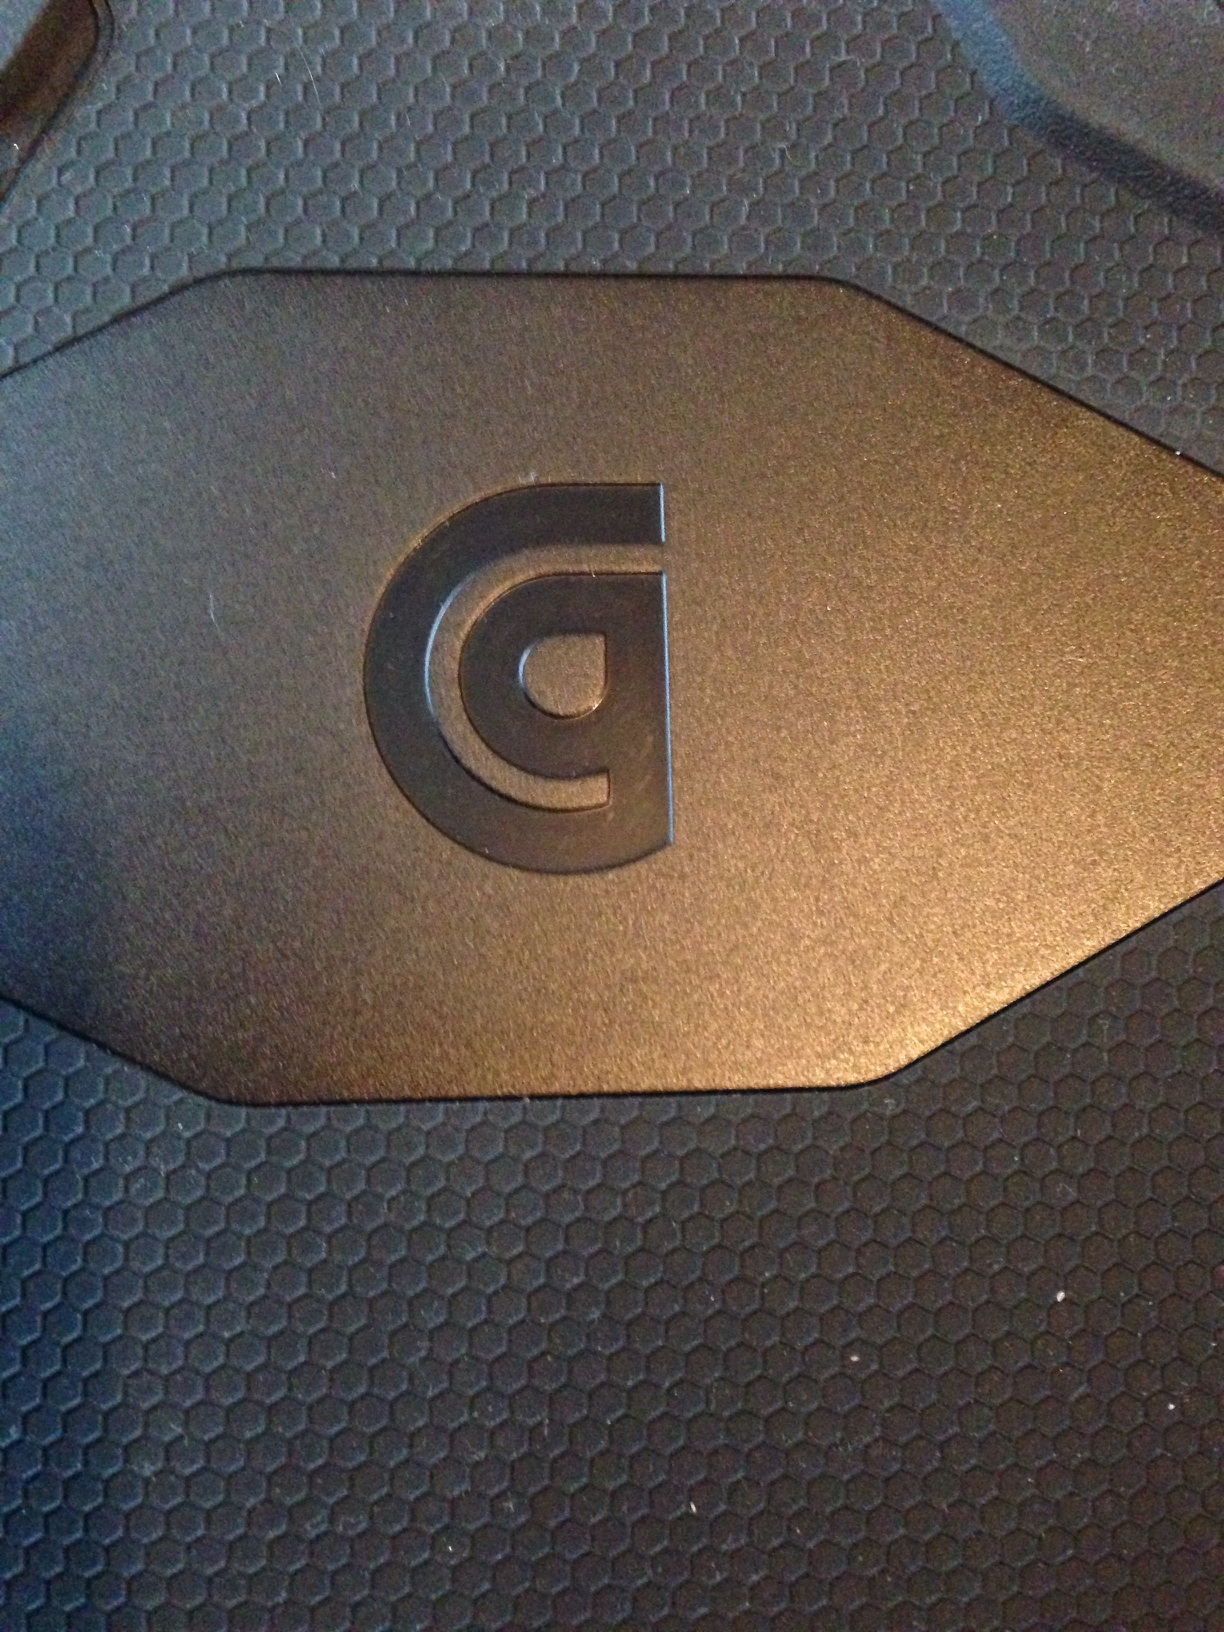Question: What is this?
Answer: unanswerable